Freedom Fighters (video game)

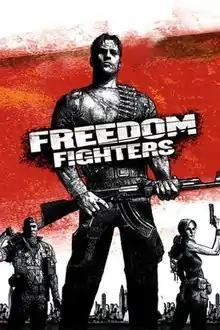
North American cover art by Alex Maleev

Freedom Fighters is a 2003 third-person shooter video game for the PlayStation 2, GameCube, Xbox, and Microsoft Windows. It was developed by IO Interactive and published by EA Games.